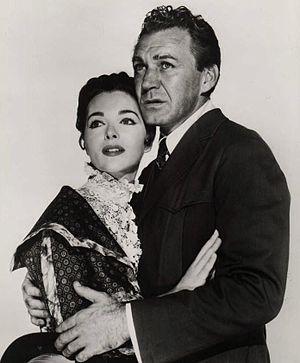
Joan Weldon est une actrice et chanteuse américaine, née Joan Louise Welton le 5 août 1930 à San Francisco.